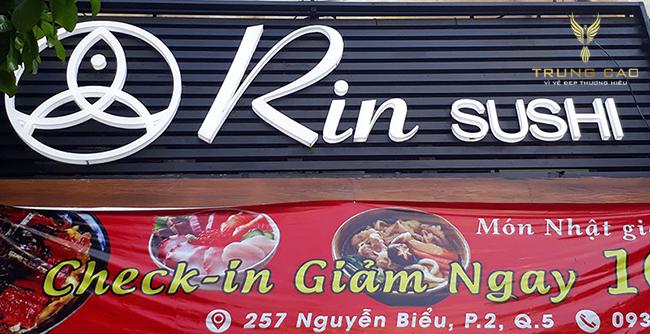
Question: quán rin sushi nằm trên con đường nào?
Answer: đường nguyễn biểu